Mohan Ranade

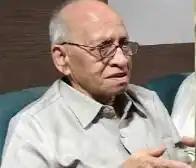
Portrait of Ranade

Mohan Ranade (born Manohar Apte; 25 December 1930 – 25 June 2019), was an Indian independence activist. He participated in Goa liberation movement, and spent fourteen years in Portuguese jail for the premeditated murder of a Goan policeman named Custodio Fernandes.